Rolls-Royce Trent XWB

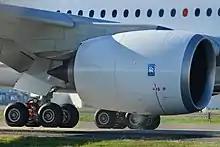
Nacelle installation on the A350 XWB

The first engine test on a static test-bed was made on 14 June 2010. On 18 February 2012, Airbus announced that the Trent XWB had successfully made its maiden flight aboard Airbus’ dedicated Airbus A380 flying test bed. By October, the first engine was expected to enter service in 2014, and certification for the early engine variants was achieved in early 2013. The first flight of the Trent XWB powering the Airbus A350 XWB took place on 14 June 2013.